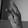
ASL letter: K